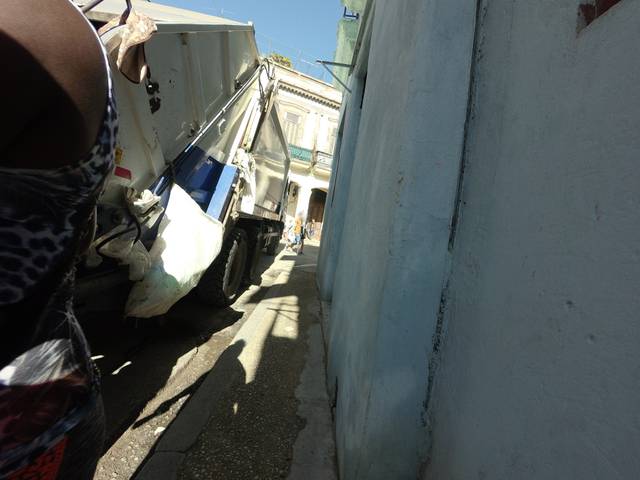
Region: Cuba
Coordinates: 23.133, -82.356